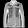
Label: Coat